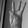
ASL letter: W